Dura-Europos church

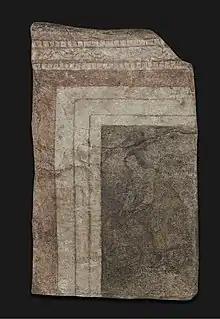
The Samaritan woman at the well, or possibly Saint Mary

The south wall had two doors and a niche, limiting the space available for paintings. Near the main niche, there was a figure of a woman standing by a fountain. She turns to the left and wears a long robe with a rosette on her chest. In front of her is a well, into which she lowers two ropes. Two lines can be seen on their backs that come from heaven. In older literature, the woman was interpreted as the Samaritan woman at the well and sometimes also as Rebekah. Recent considerations, however, make it more likely the painting depicts Virgin Mary. If the identification as the Virgin Mary is correct, it is the oldest image of Mary known to date.